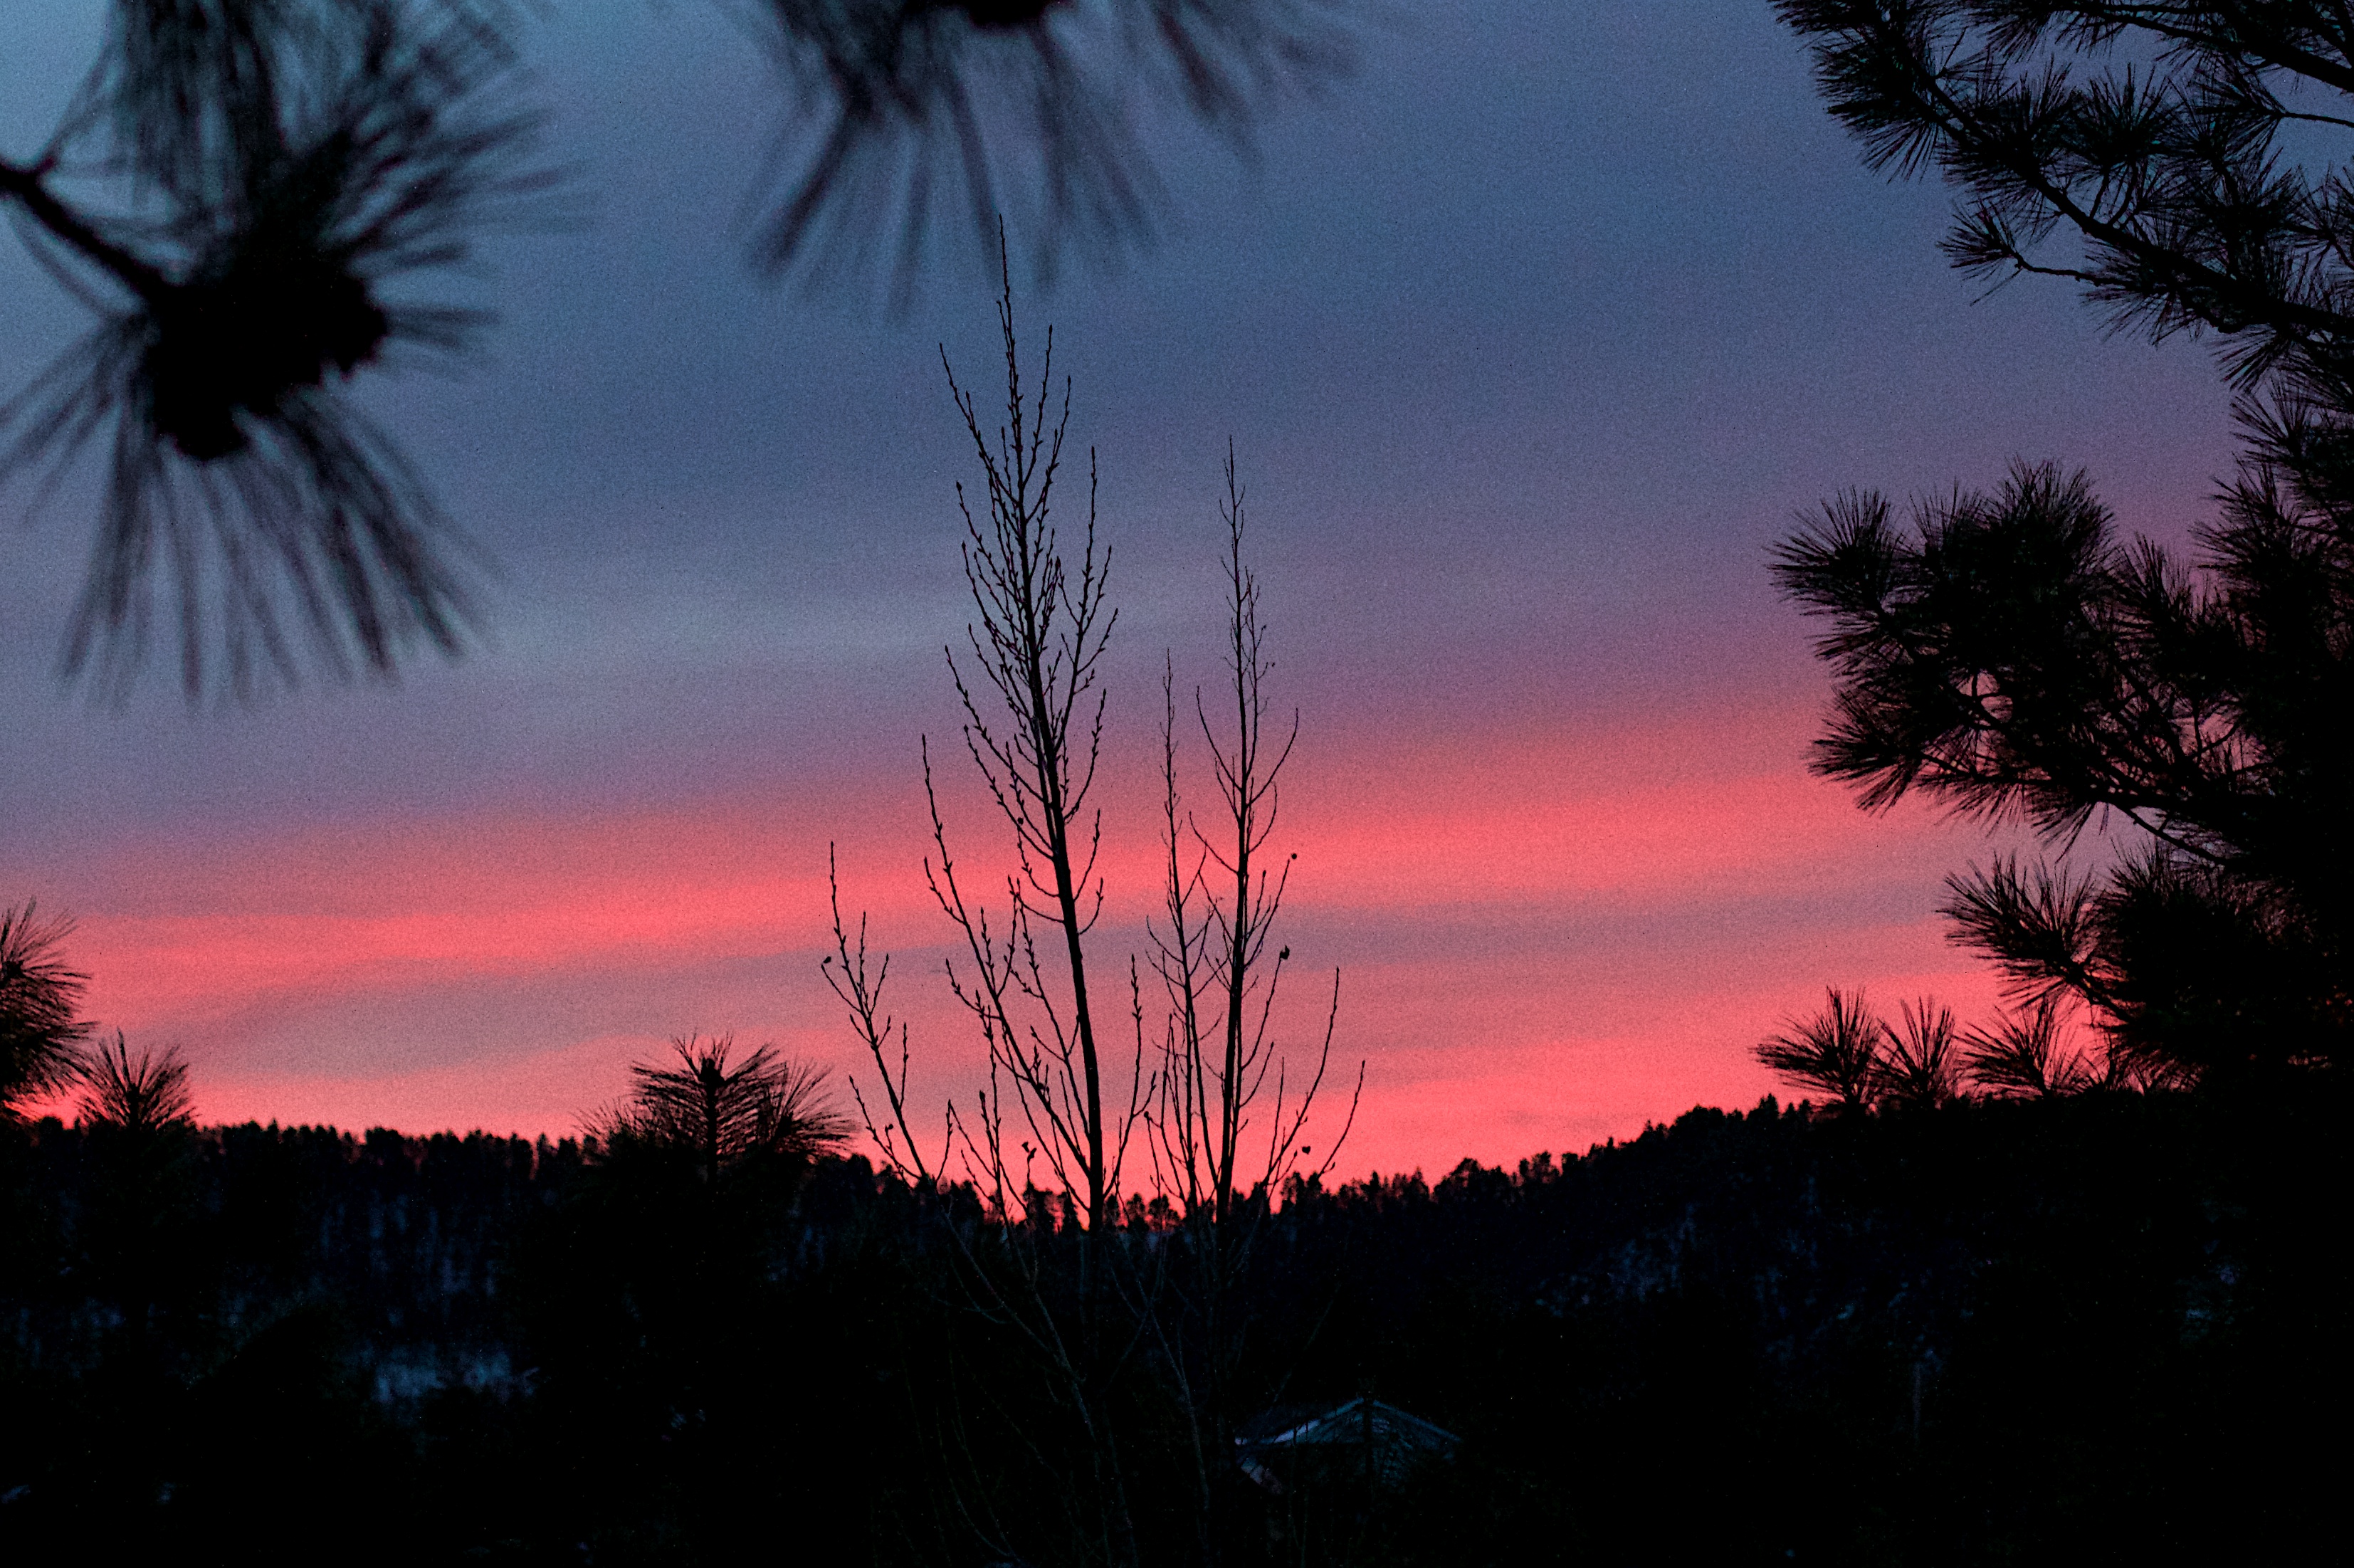
tree, nature, cloud, plant, sky, sunrise, sunset, morning, dawn, atmosphere, dusk, evening, afterglow, atmospheric phenomenon, woody plant, red sky at morning